Taxation of private equity and hedge funds

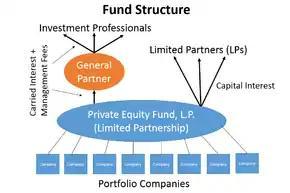
Structure of a private equity or hedge fund, which shows the carried interest and management fee received by the fund's investment managers. The general partner is the financial entity used to control and manage the fund, while the limited partners are the individual investors who receive their return as capital interest.

Private equity funds and hedge funds are private investment vehicles used to pool investment capital, usually for a small group of large institutional or wealthy individual investors. They are subject to favorable regulatory treatment in most jurisdictions from which they are managed, which allows them to engage in financial activities that are off-limits for more regulated companies. Both types of fund also take advantage of generally applicable rules in their jurisdictions to minimize the tax burden on their investors, as well as on the fund managers. As media coverage increases regarding the growing influence of hedge funds and private equity, these tax rules are increasingly under scrutiny by legislative bodies. Private equity and hedge funds choose their structure depending on the individual circumstances of the investors the fund is designed to attract.